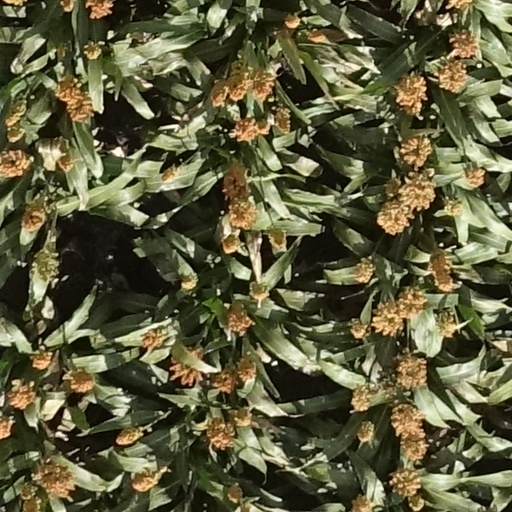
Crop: sorghum